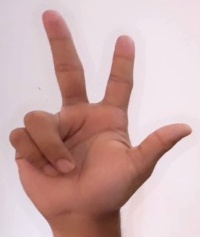
ASL sign: 3